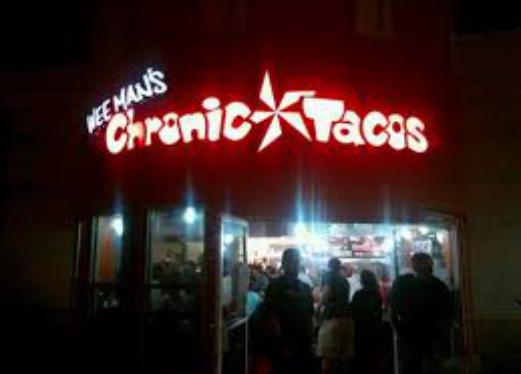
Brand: Chronic Tacos-2
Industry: Food